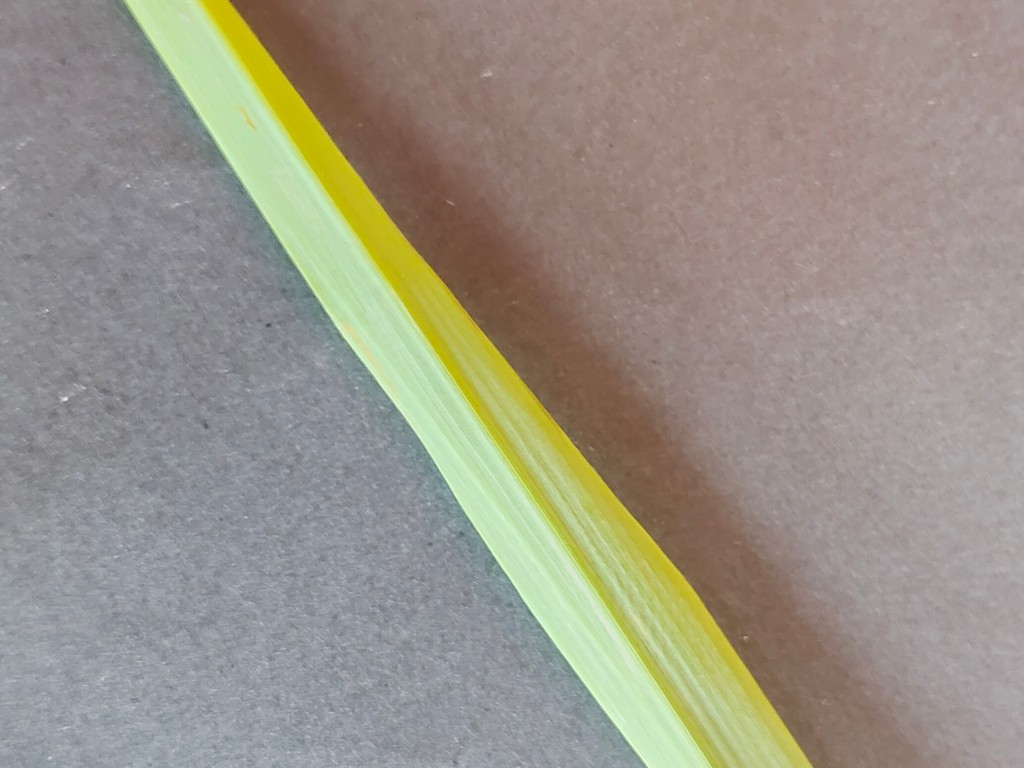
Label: Healthy